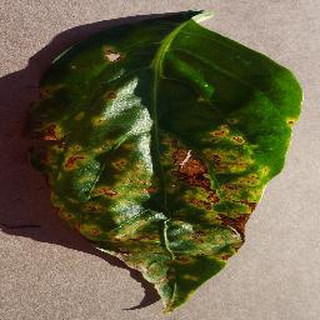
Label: bell_pepper_bacterial_spot